Matsuzaki, Shizuoka

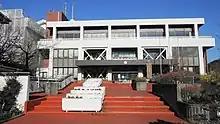
Matsuzaki Town Hall

Matsuzaki is located on the southwest coast of Izu Peninsula, facing Suruga Bay on the Pacific Ocean. It is a hilly region with an indented ria coastline. The area has numerous hot springs. Warmed by the warm Kuroshio Current, the area enjoys a warm maritime climate with hot, humid summers and mild, cool winters. Parts of the town are within the borders of Fuji-Hakone-Izu National Park.